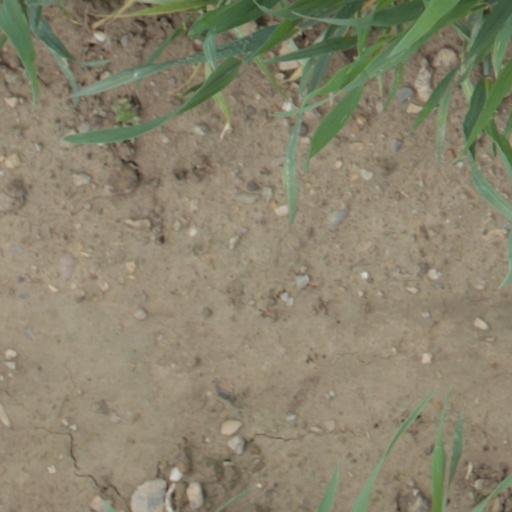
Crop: wheat